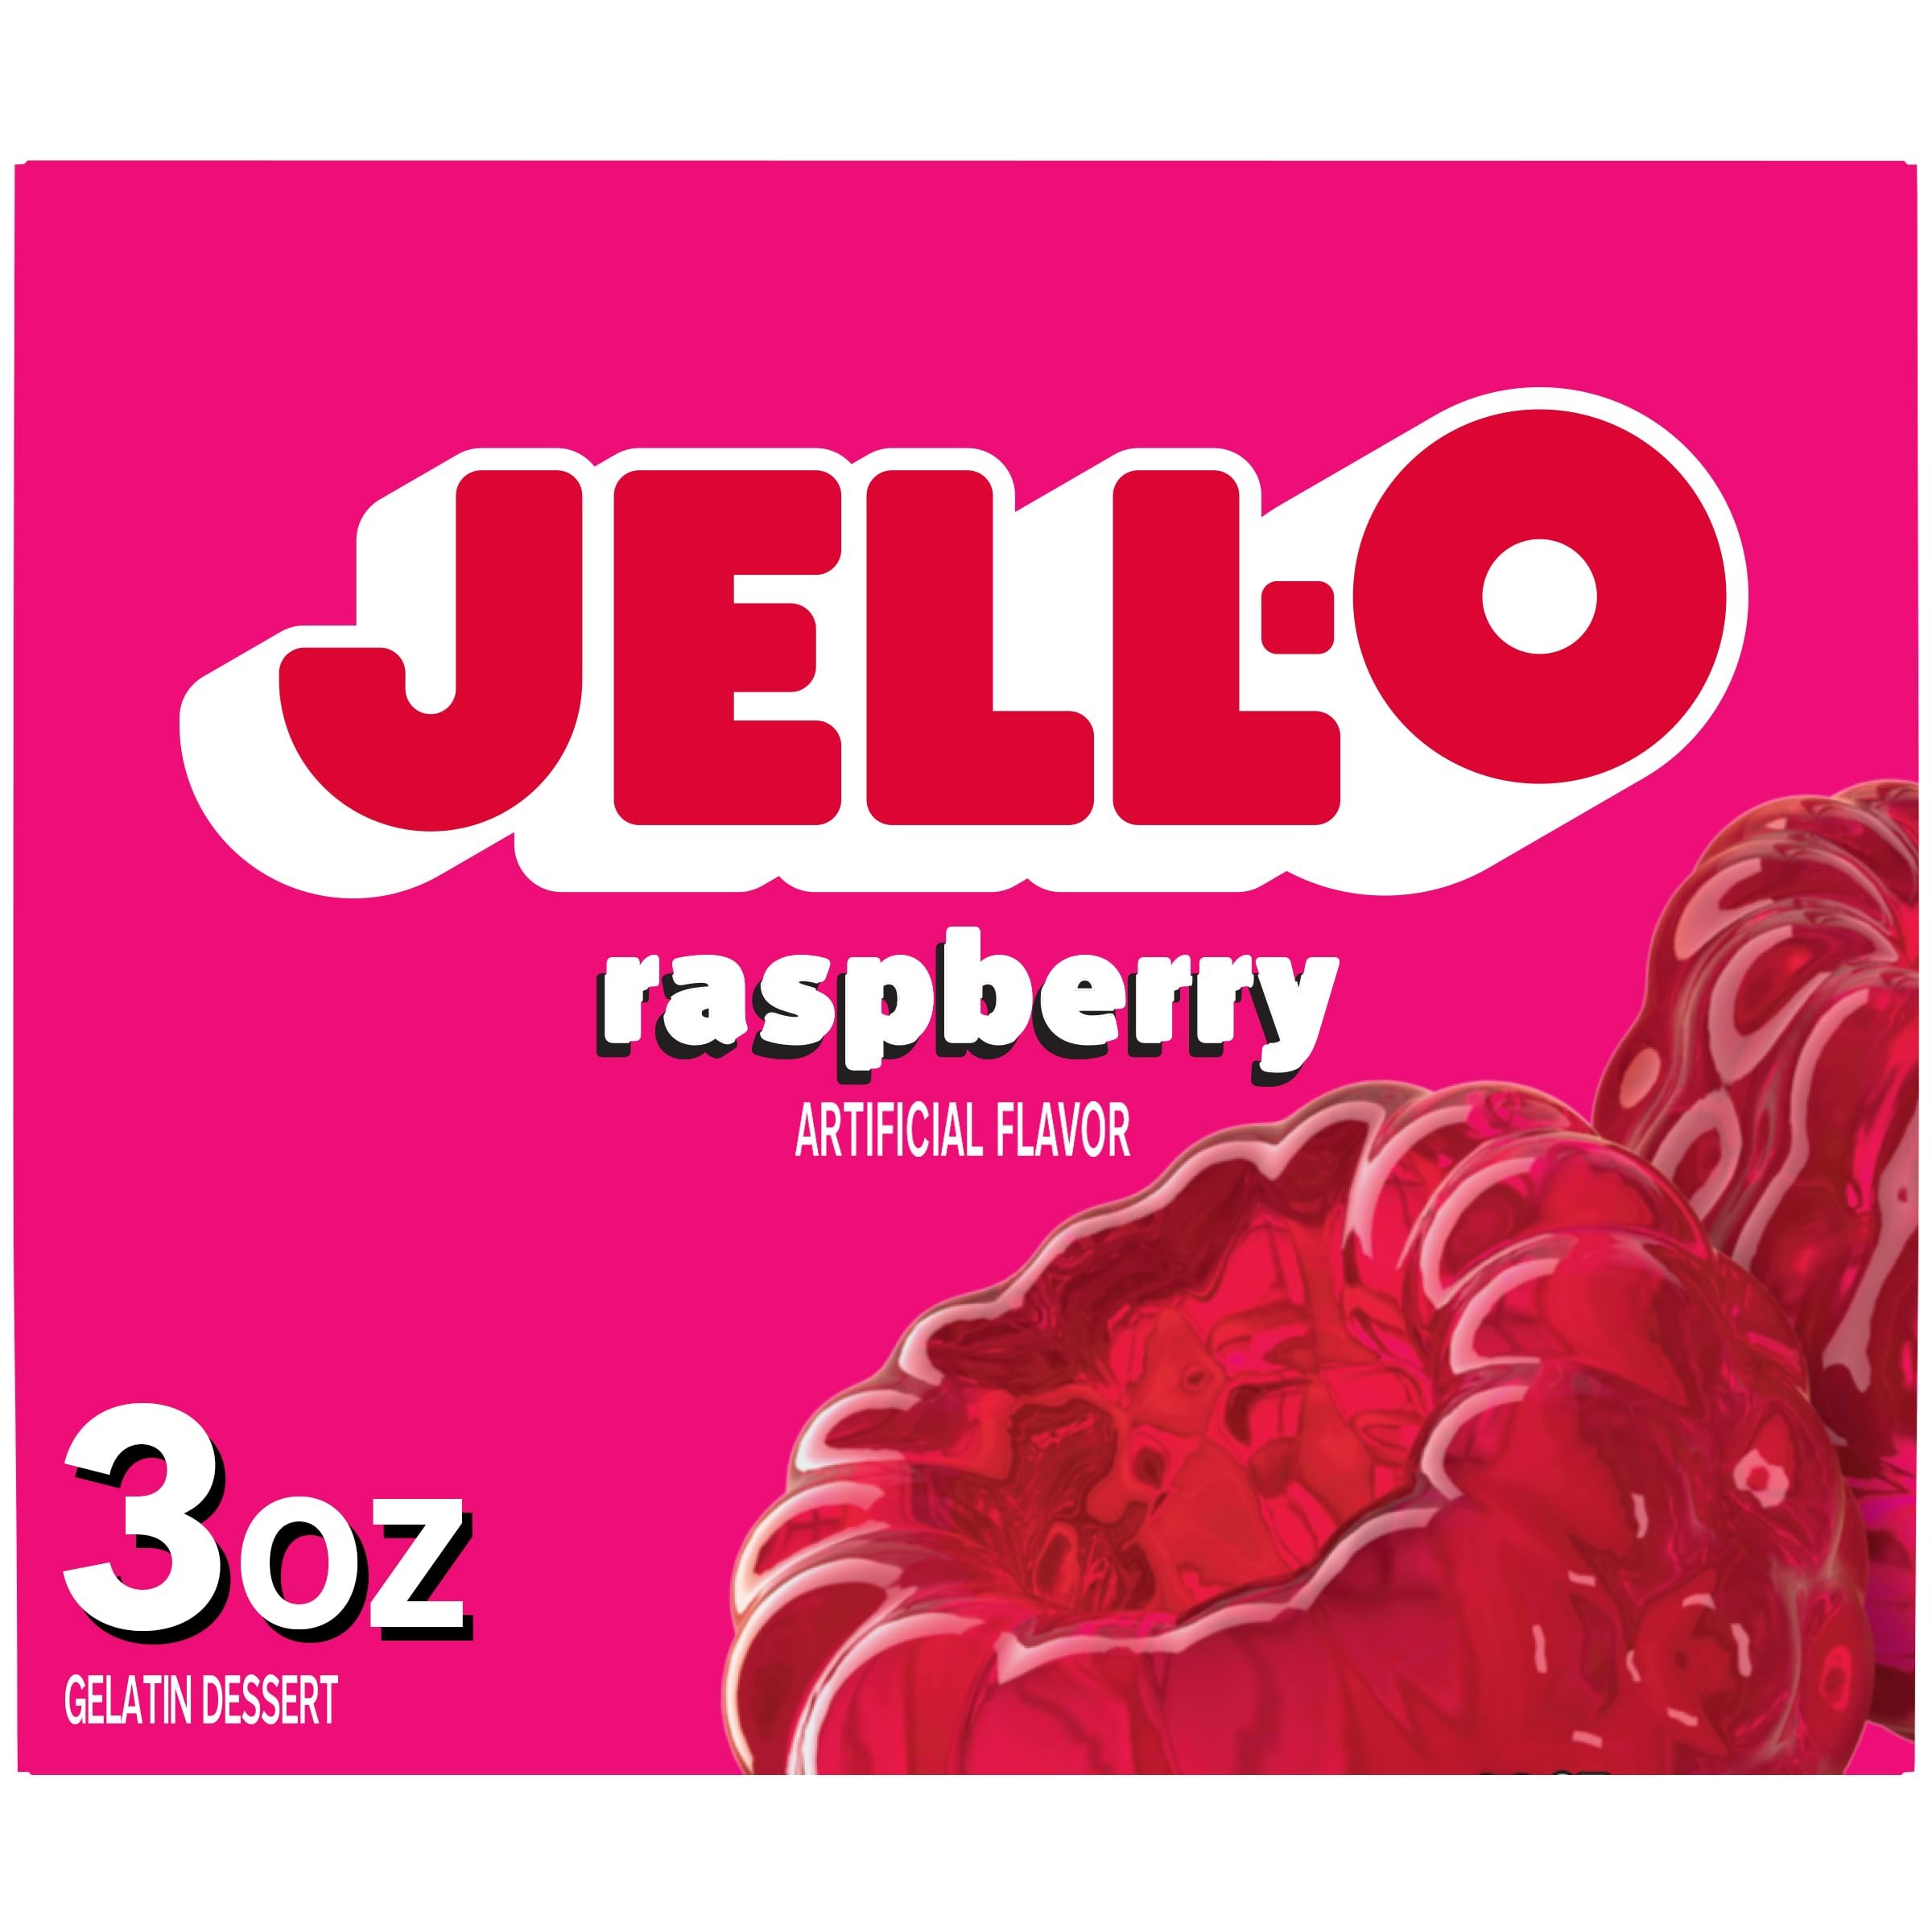
Item Name: Jell-O Gelatin Dessert, Raspberry, 3-Ounce Boxes (Pack of 24)
Bullet Point: Case of 24 3-ounce boxes (approximately 96 servings, 71 total ounces)^Refreshing raspberry taste^Only 80 calories per serving; naturally fat-free^Makes a delicious dessert; just add water and allow to set^Over 300 million boxes of Jell-O are sold every year; nine boxes sold every second in the U.S.
Value: 72.0
Unit: Ounce

Price: 1.99